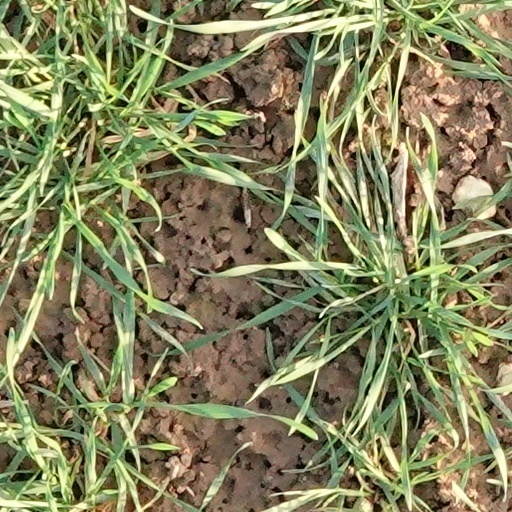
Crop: wheat